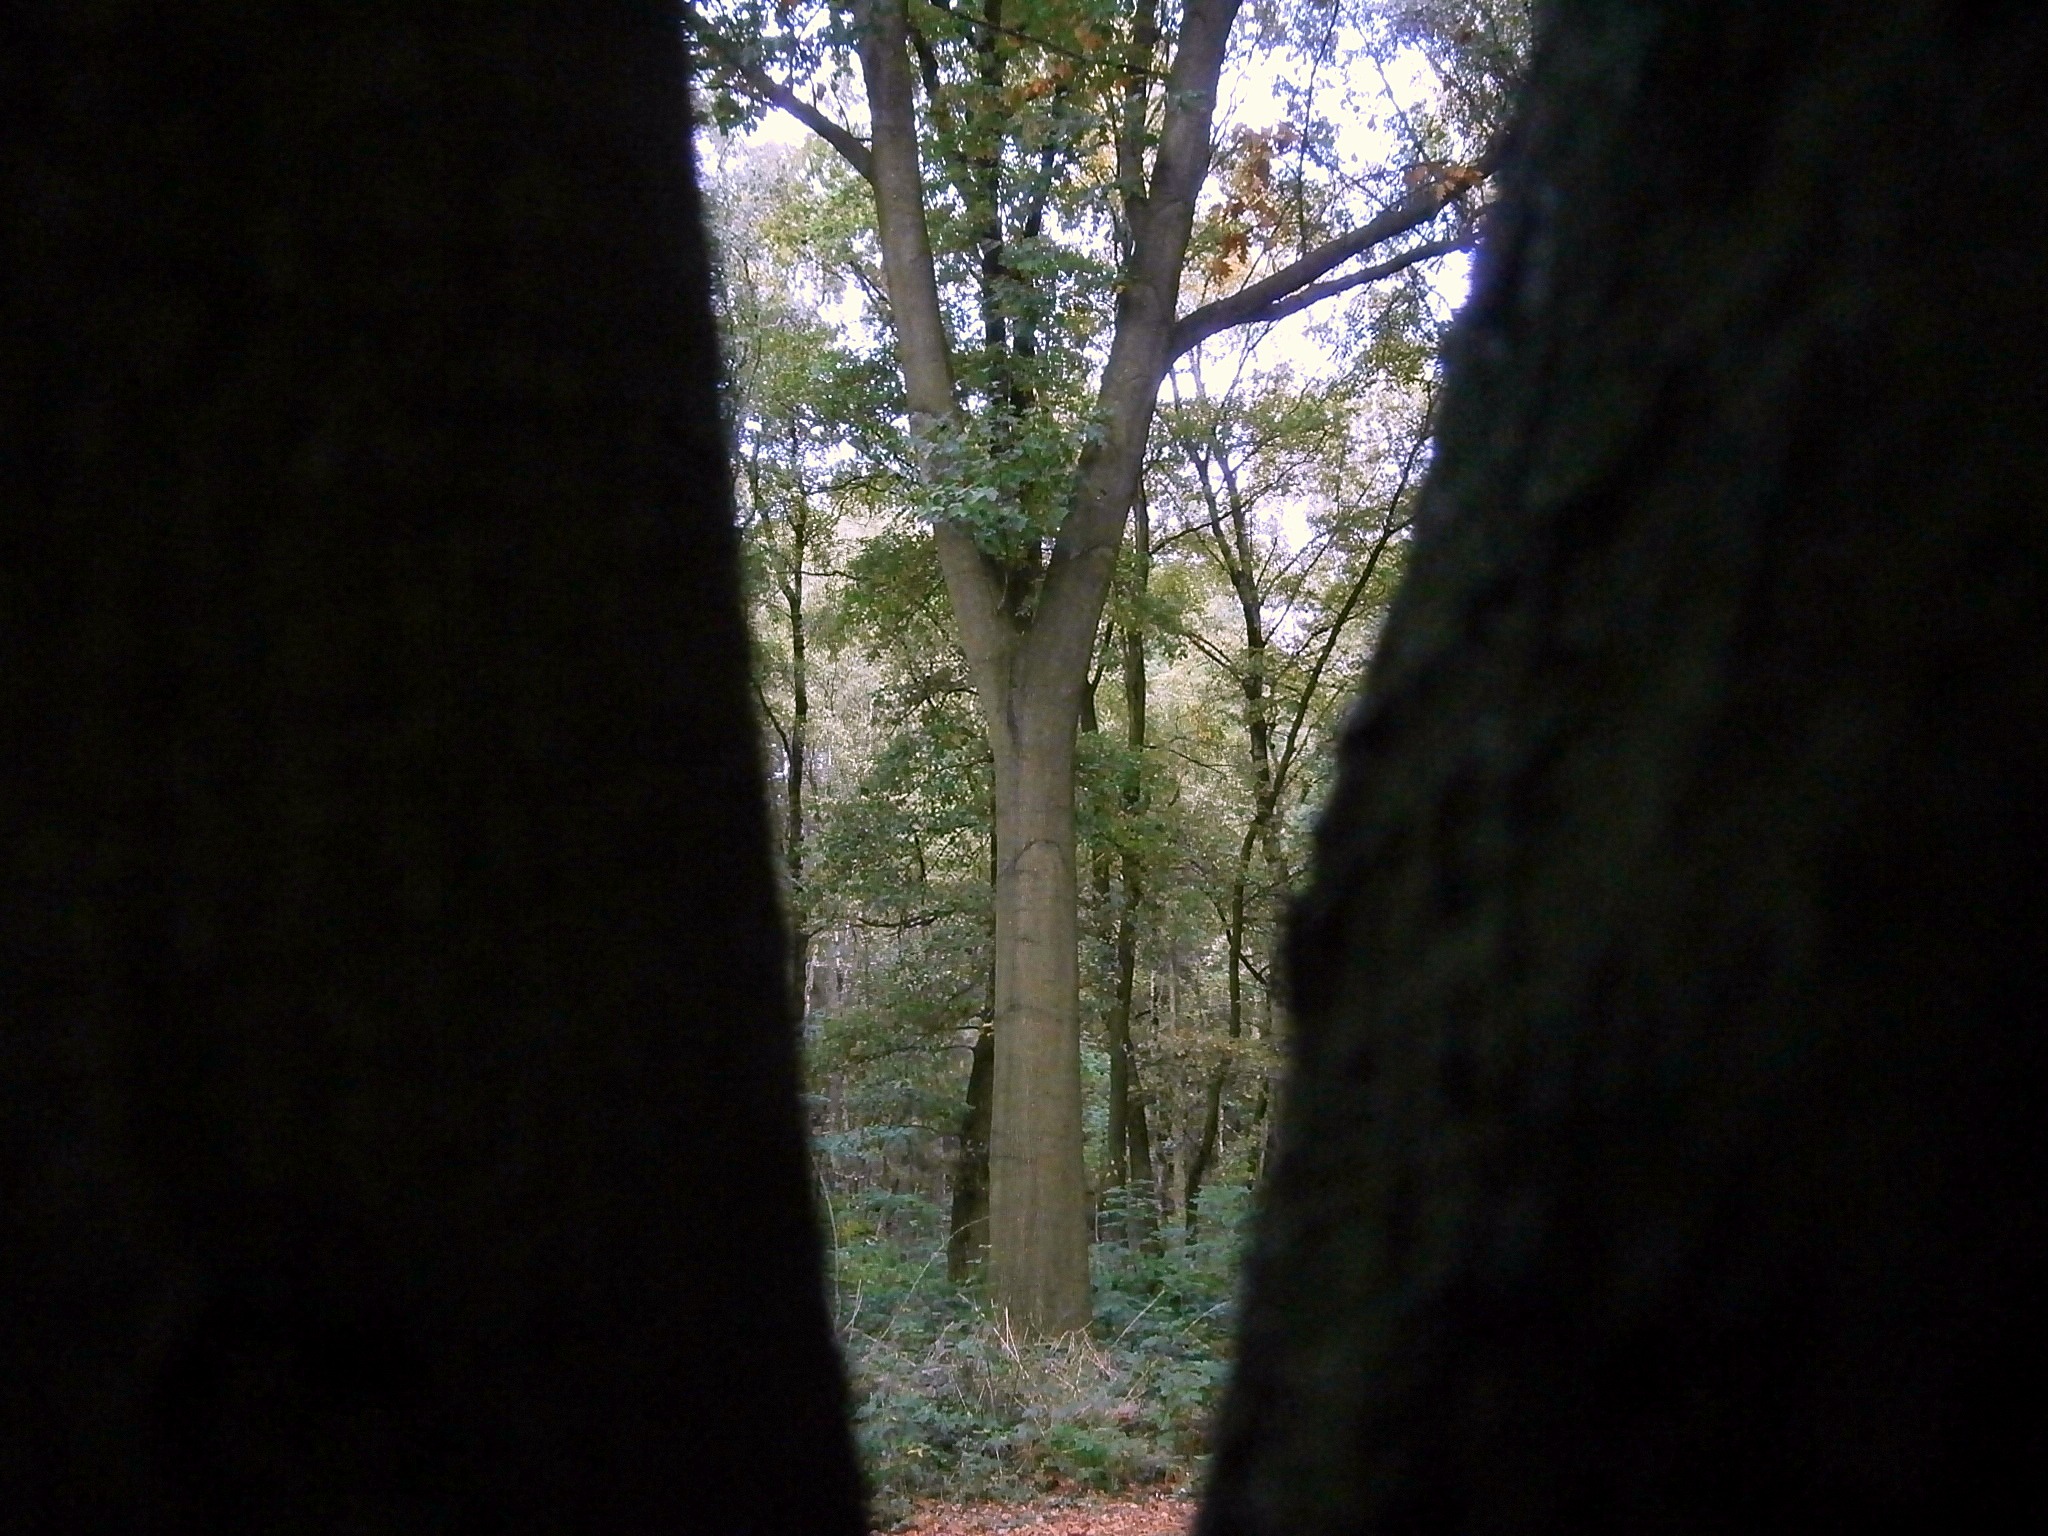
tree, nature, forest, branch, light, plant, sky, sunlight, leaf, atmosphere, green, jungle, color, autumn, darkness, colorful, season, tribe, leaves, large, woodland, habitat, october, mood, fall foliage, golden october, autumn light, natural environment, woody plant